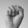
ASL letter: S